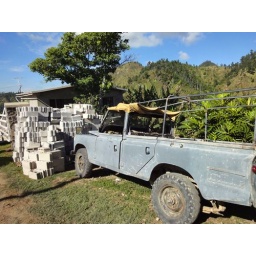
Per our hosts, everything on the farm, including all building materials, came up the mountain in this old Range Rover.